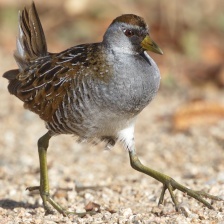
Species: SORA
Scientific name: PORZANA CAROLINA
ImageNet parent category: european_gallinule